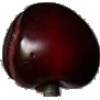
Label: Cherry 1